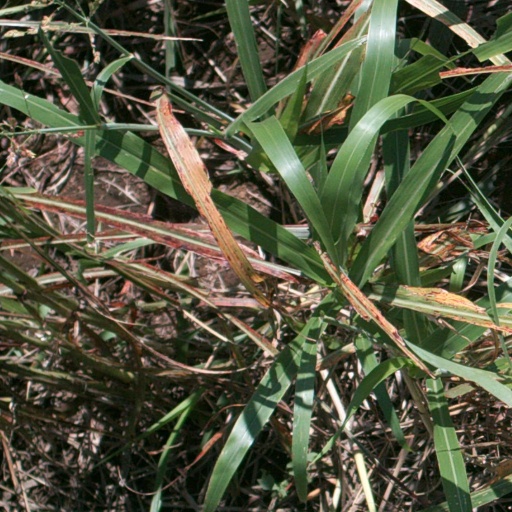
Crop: sorghum